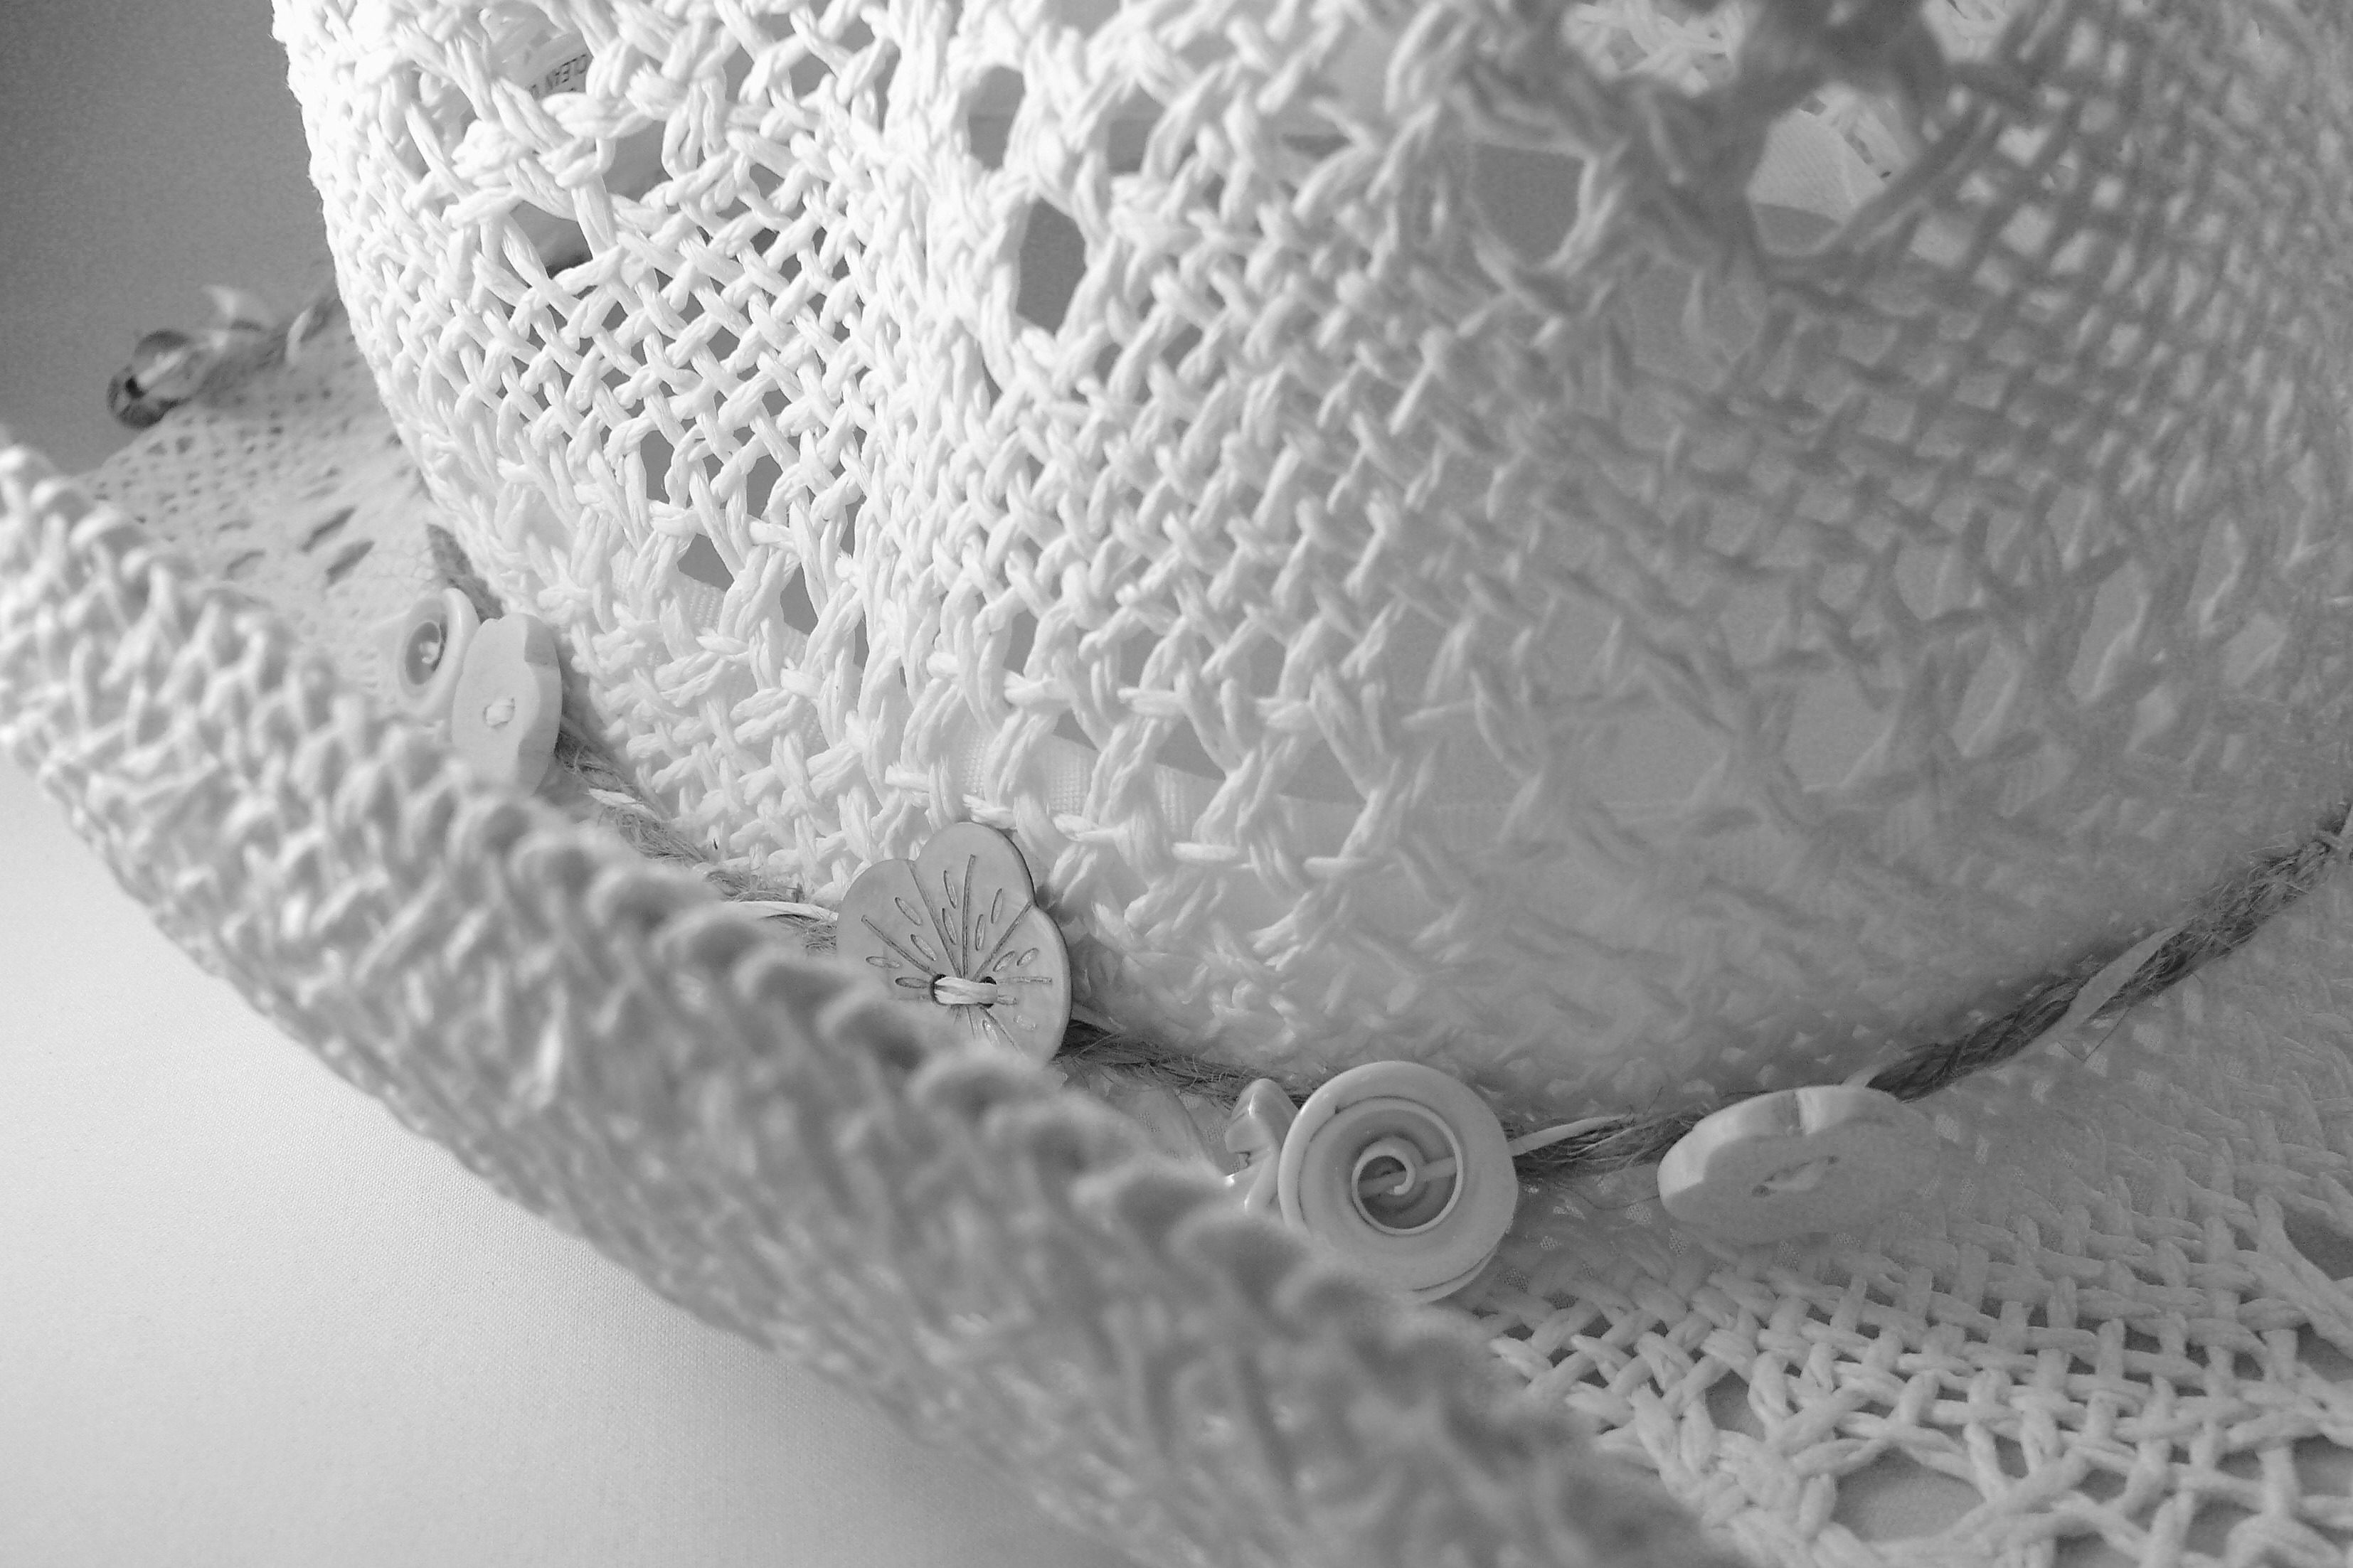
beach, black and white, sun, white, summer, pattern, lace, holiday, hat, monochrome, material, circle, close up, crochet, textile, sunny, art, design, hot, cowboy, day, doily, monochrome photography, fashion accessory